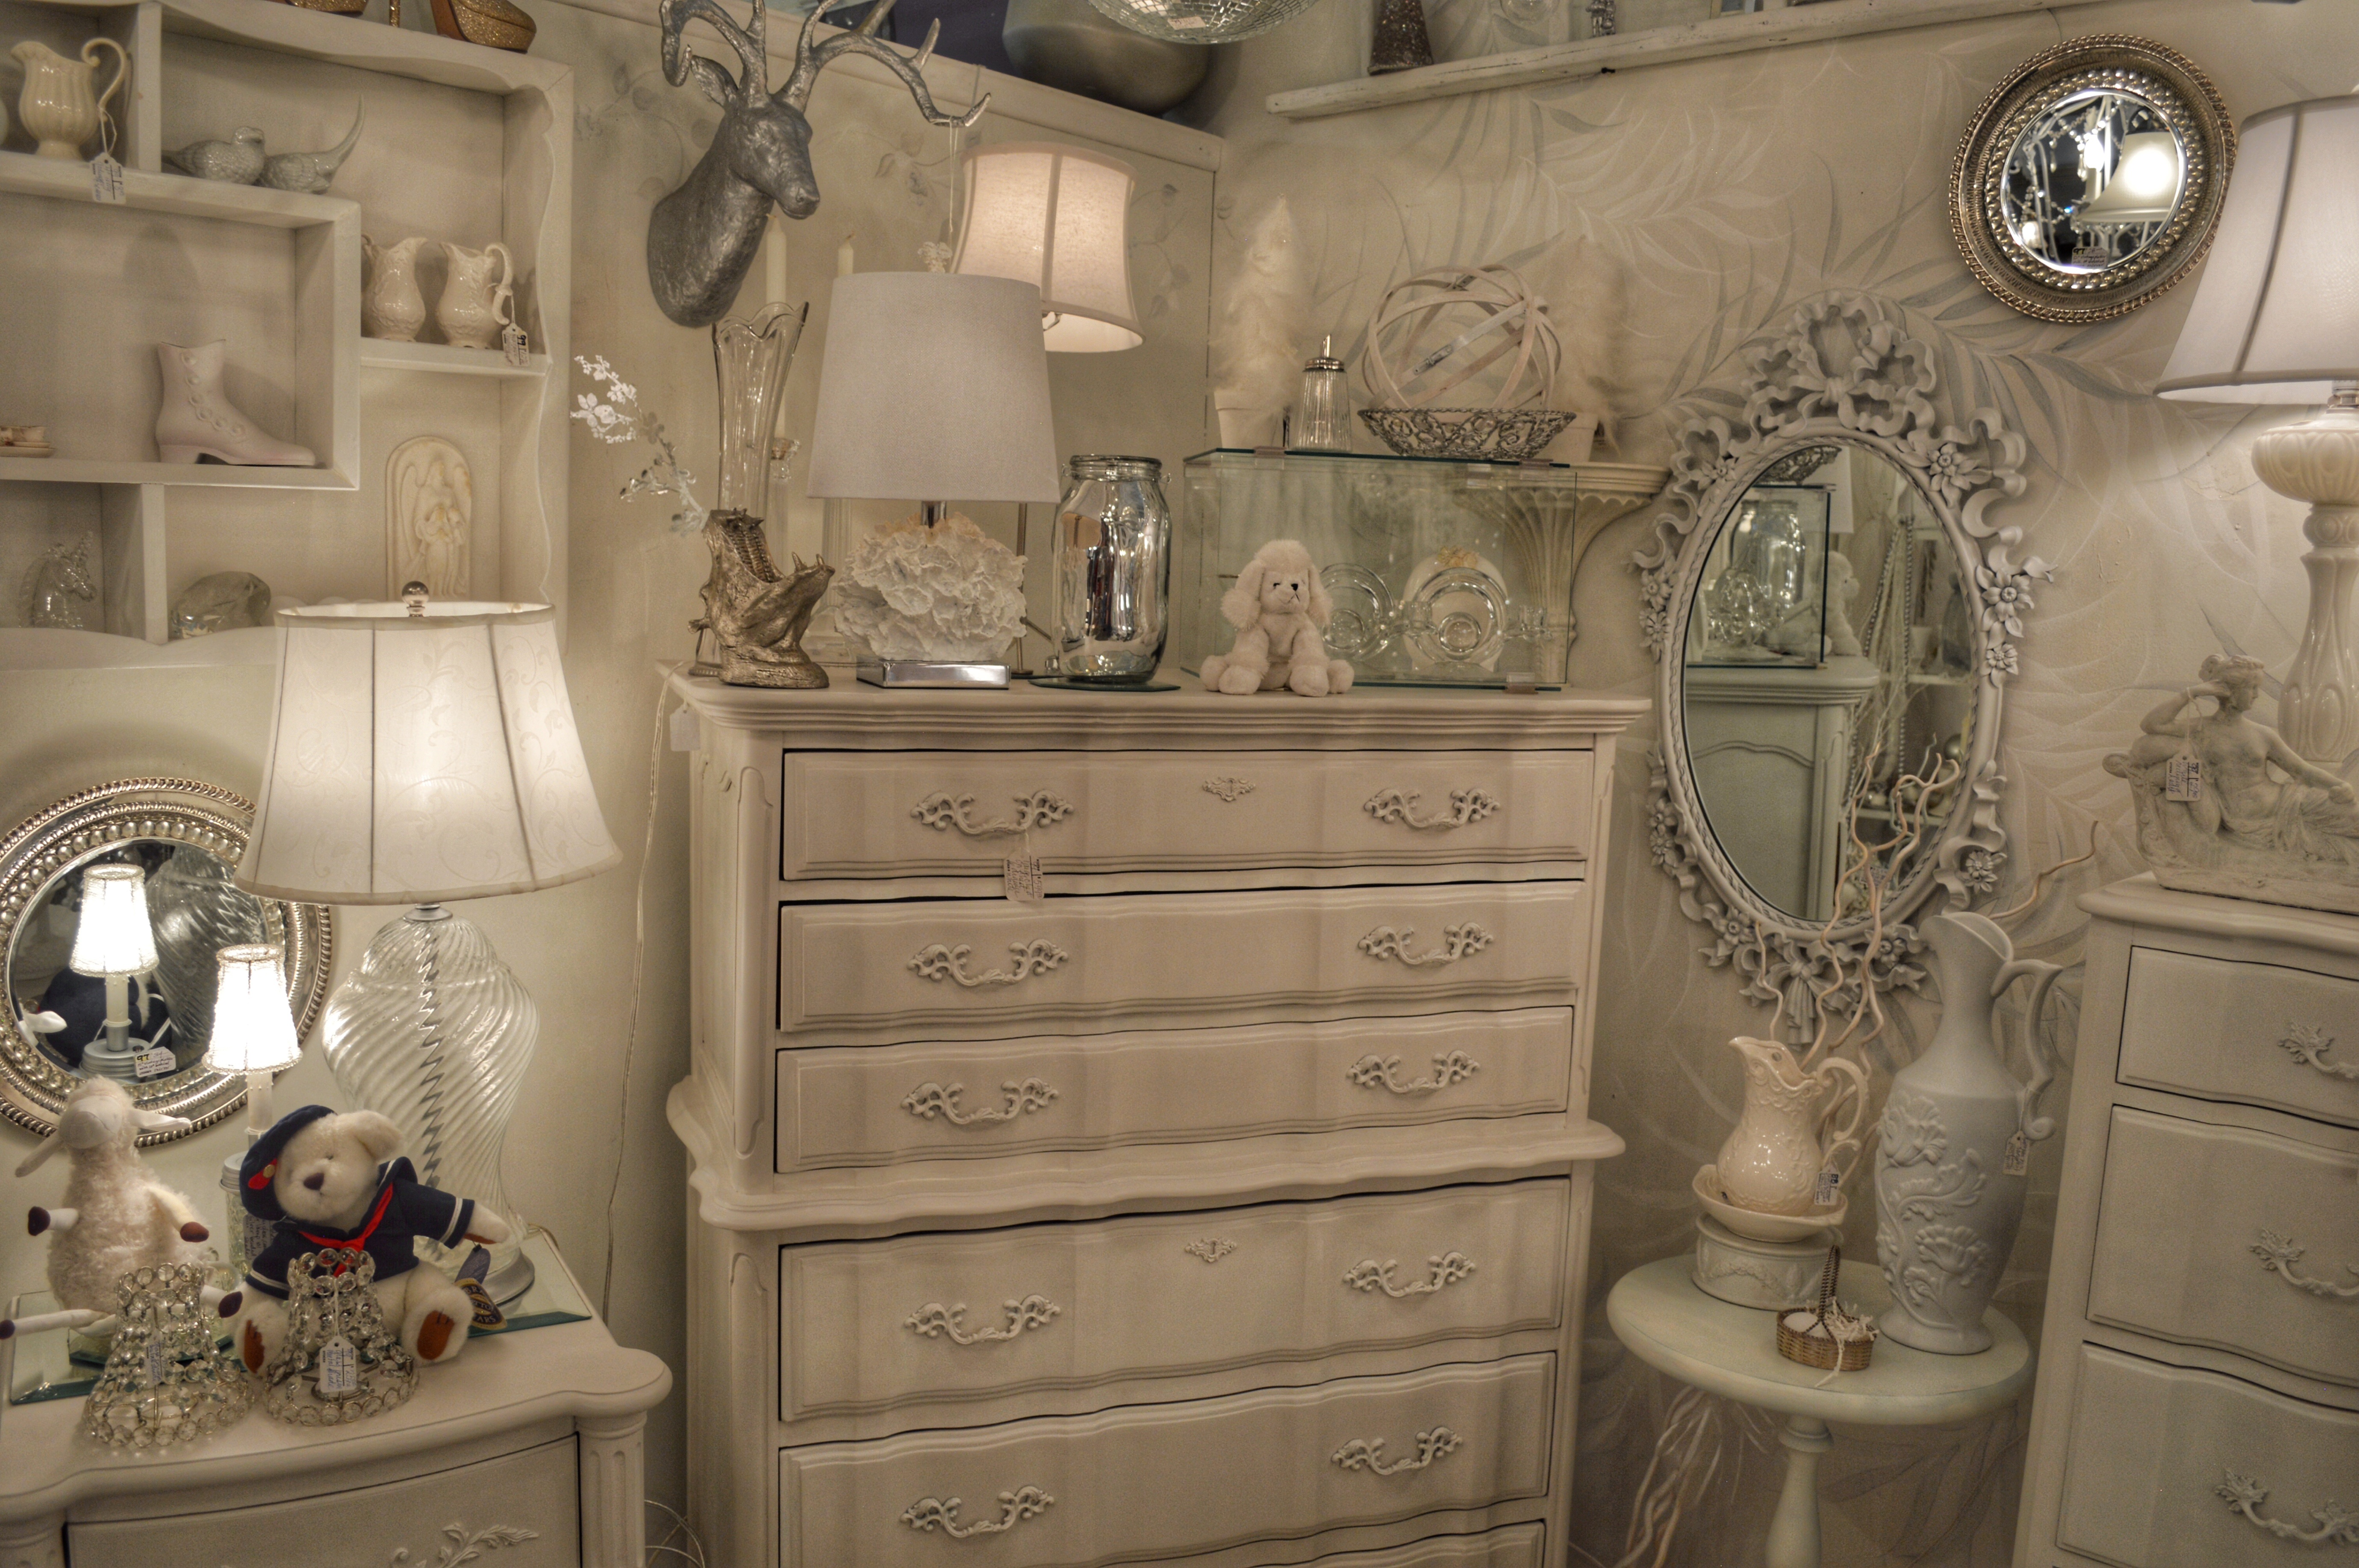
white, interior, home, furniture, room, decor, interior design, mirror, lamps, estate, dresser, cabinetry